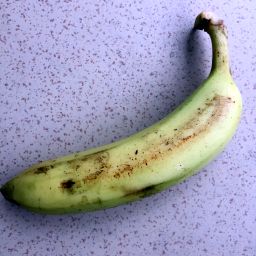
Fruit: Banana
Quality: Good